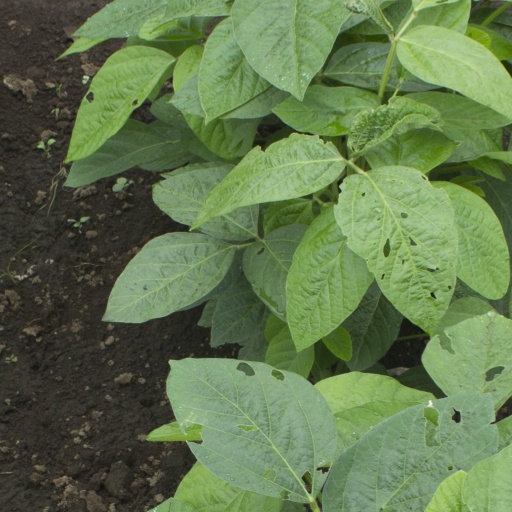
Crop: soybean